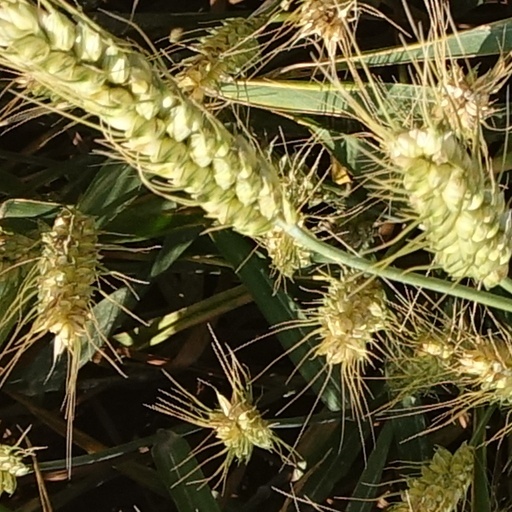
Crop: wheat